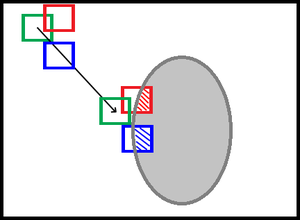
Représentation de l'algorithme patch match (utilisé en inpainting) Français
L'inpainting est le nom donné à la technique de reconstruction d'images détériorées ou de remplissage des parties manquantes d'une image.